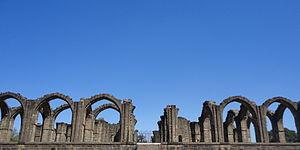
Le district de Bajipur est un des 30 districts de l'État du Karnataka dans le Sud de l'Inde.